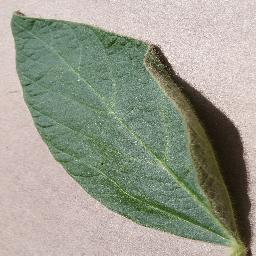
Label: Soybean___healthy